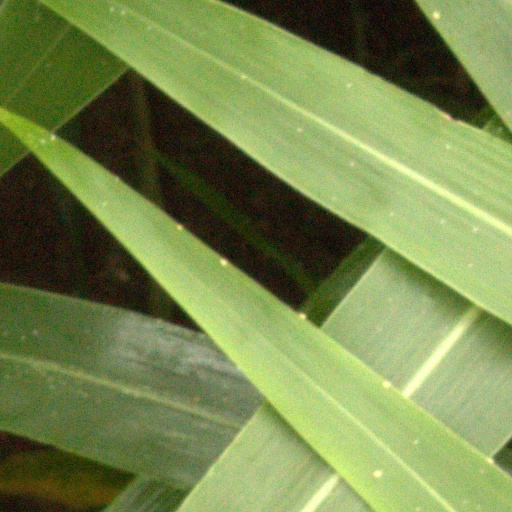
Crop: sorghum